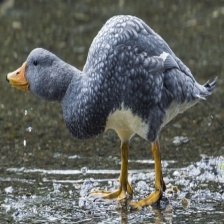
Species: STEAMER DUCK
Scientific name: TACHYERES
ImageNet parent category: drake